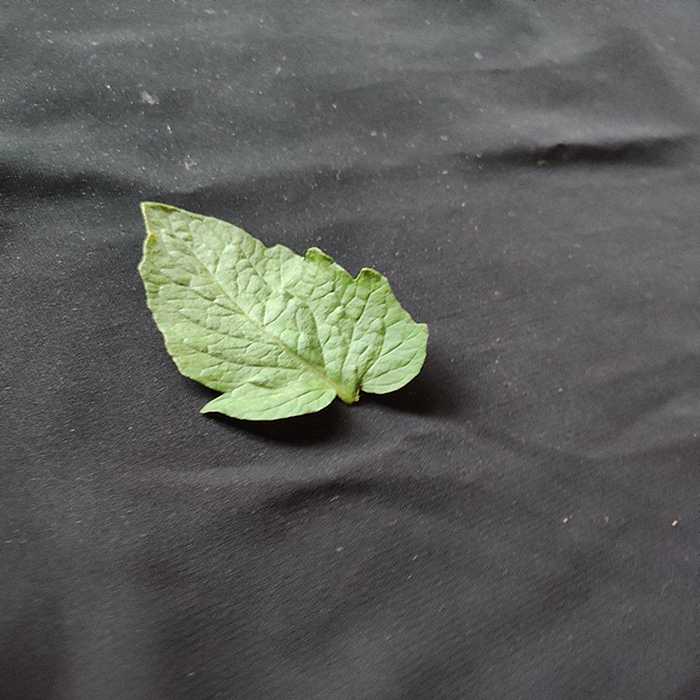
Plant: Tomato
Label: Tomato Fresh leaf